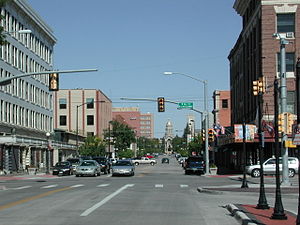
Cheyenne (Wyoming)
Cheyenne er hovedstad i den amerikanske delstat Wyoming, navngivet efter de indfødte amerikanske Cheyenne stammer. I 2000 havde byen 53.011 indbyggere og er Wyomings største. Byen er administrativt centrum for det amerikanske county Laramie County.